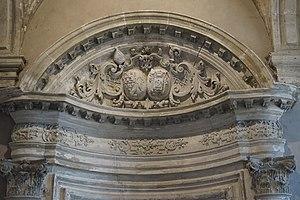
Pont-à-Mousson, abbaye des Prémontrés
L'abbaye des Prémontrés de Pont-à-Mousson, connue aussi sous le nom de Sainte-Marie-Majeure, est un vaste bâtiment du XVIIIᵉ siècle situé dans le quartier Saint-Martin, en bordure de la Moselle à Pont-à-Mousson, dans le département de Meurthe-et-Moselle. Anciennement occupée par l'ordre des Prémontrés, l'abbaye est aujourd'hui un centre culturel de la région Lorraine.